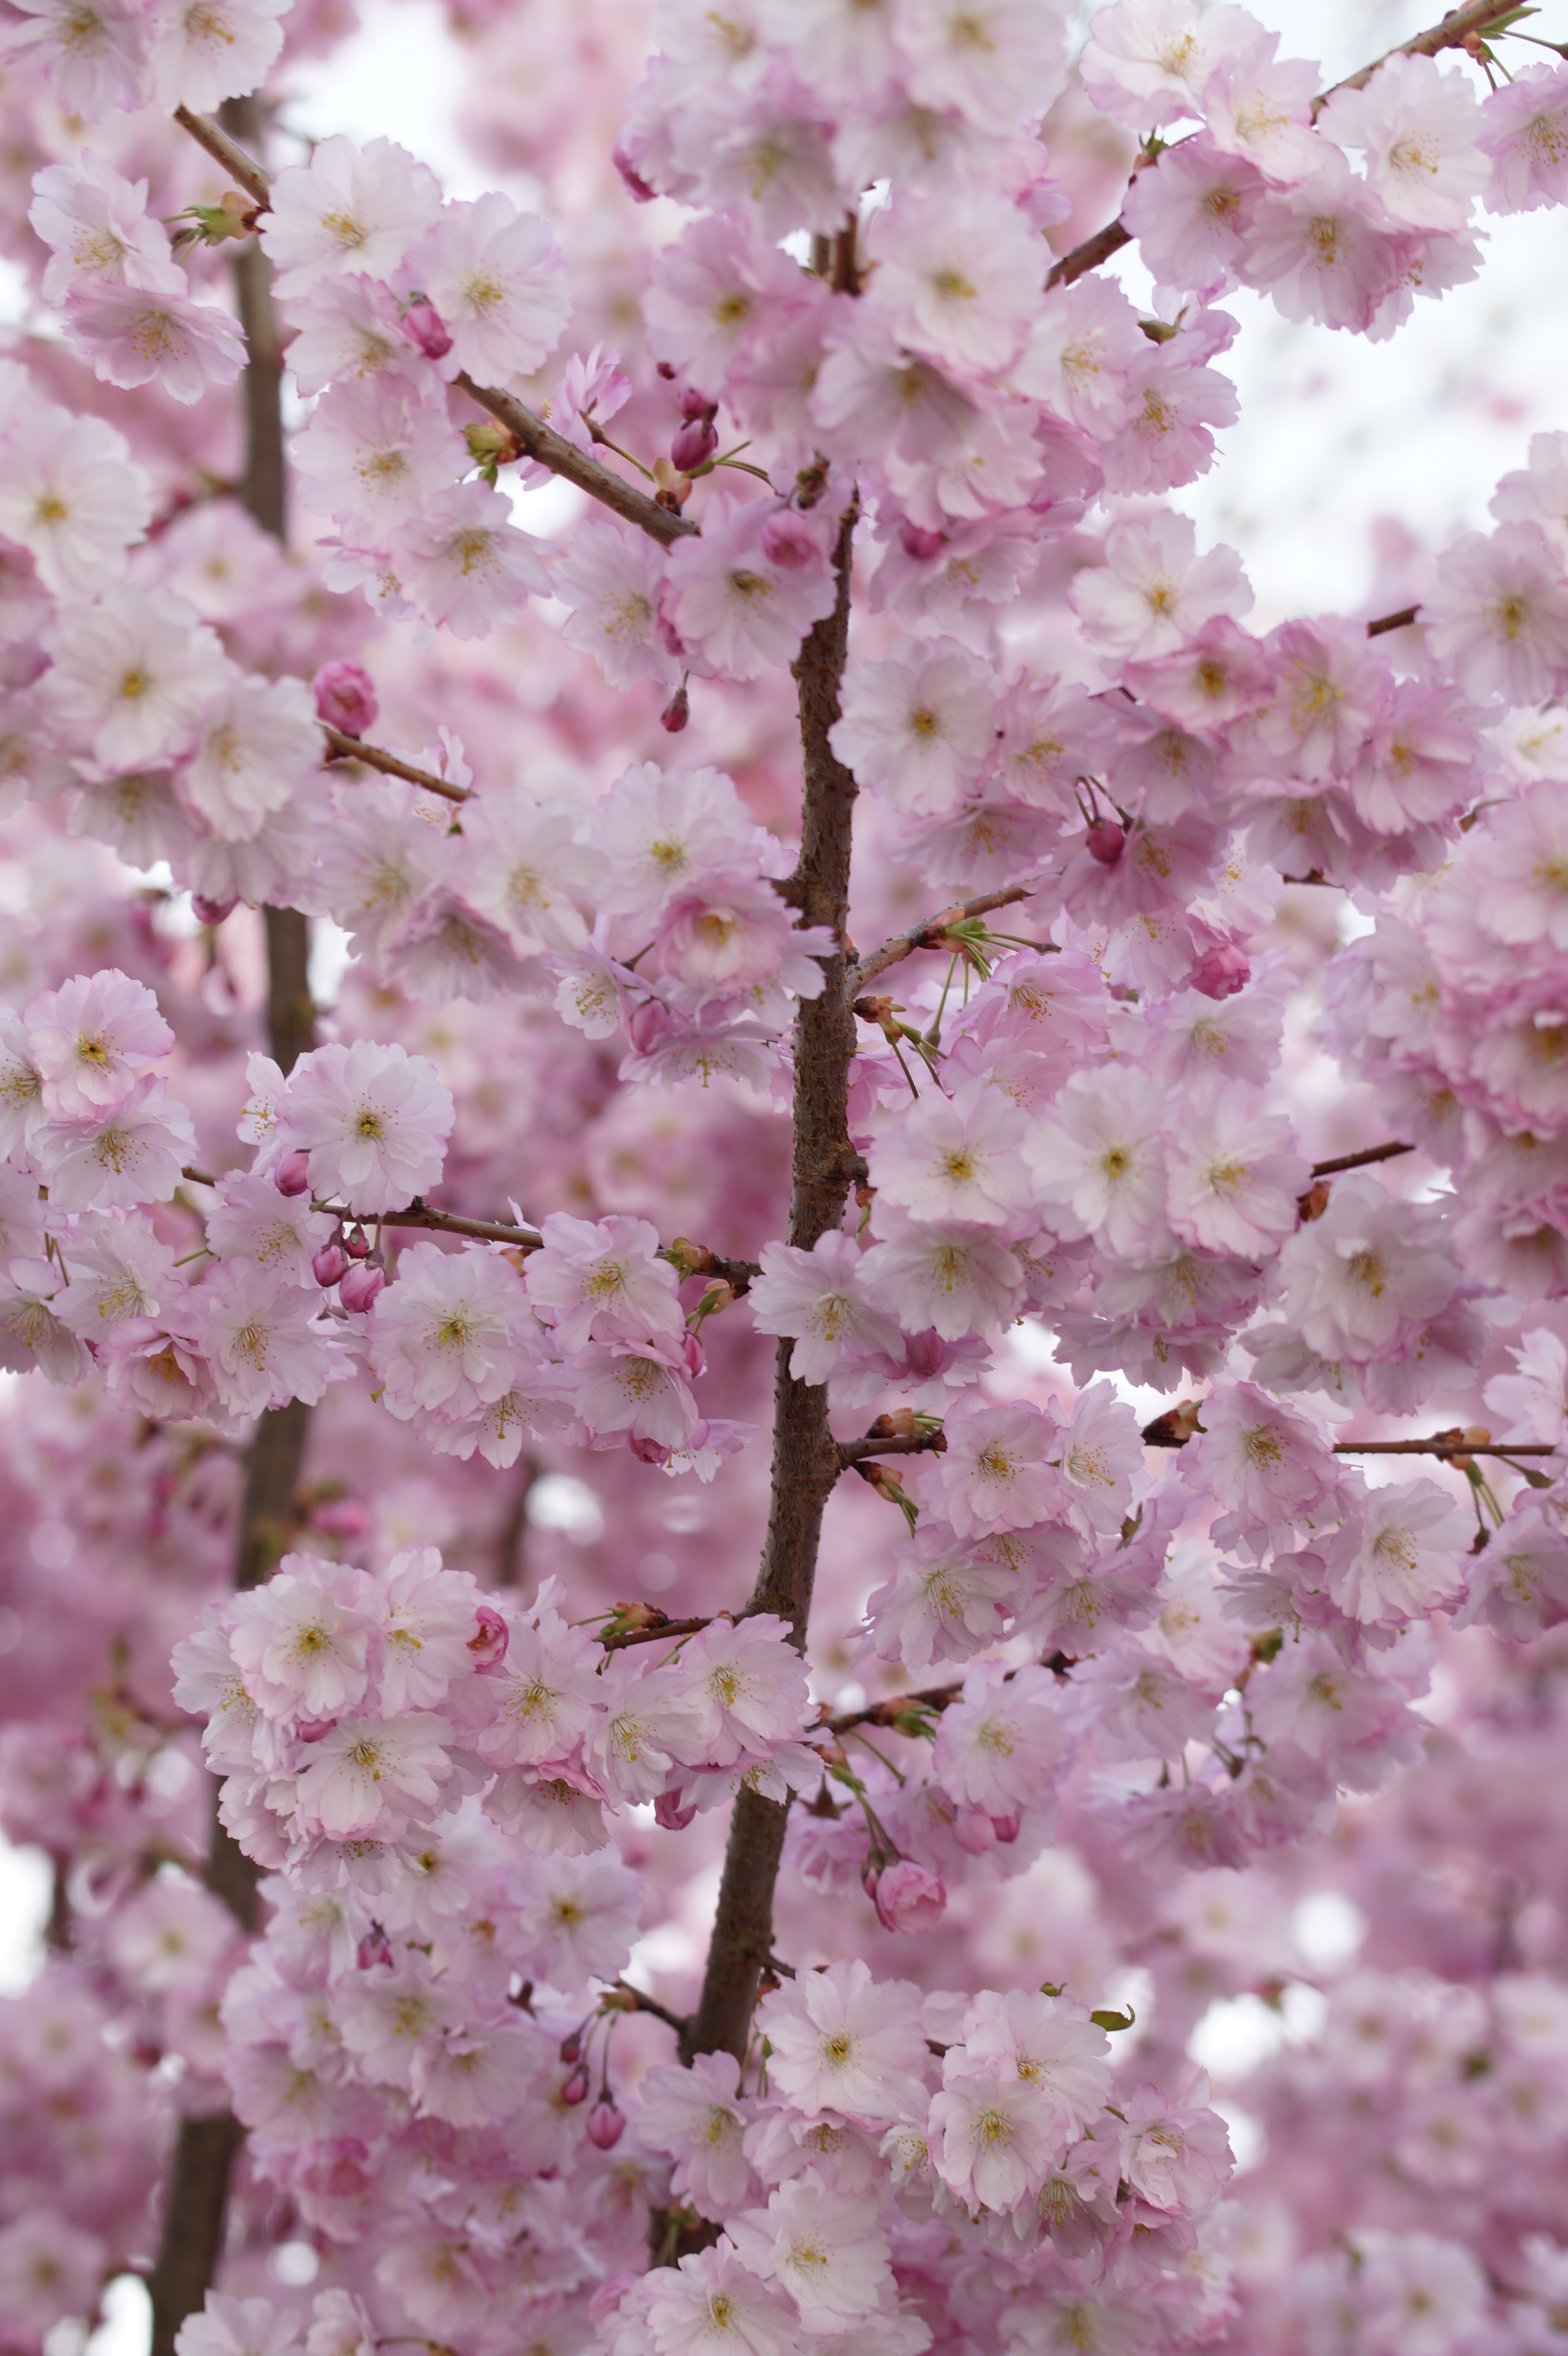
tree, branch, blossom, plant, flower, petal, bloom, spring, pink, close, cherry blossom, flowers, tender, cherry, inflorescence, spring awakening, bl tenmeer, flowering plant, flowering twig, ornamental cherry, land plant